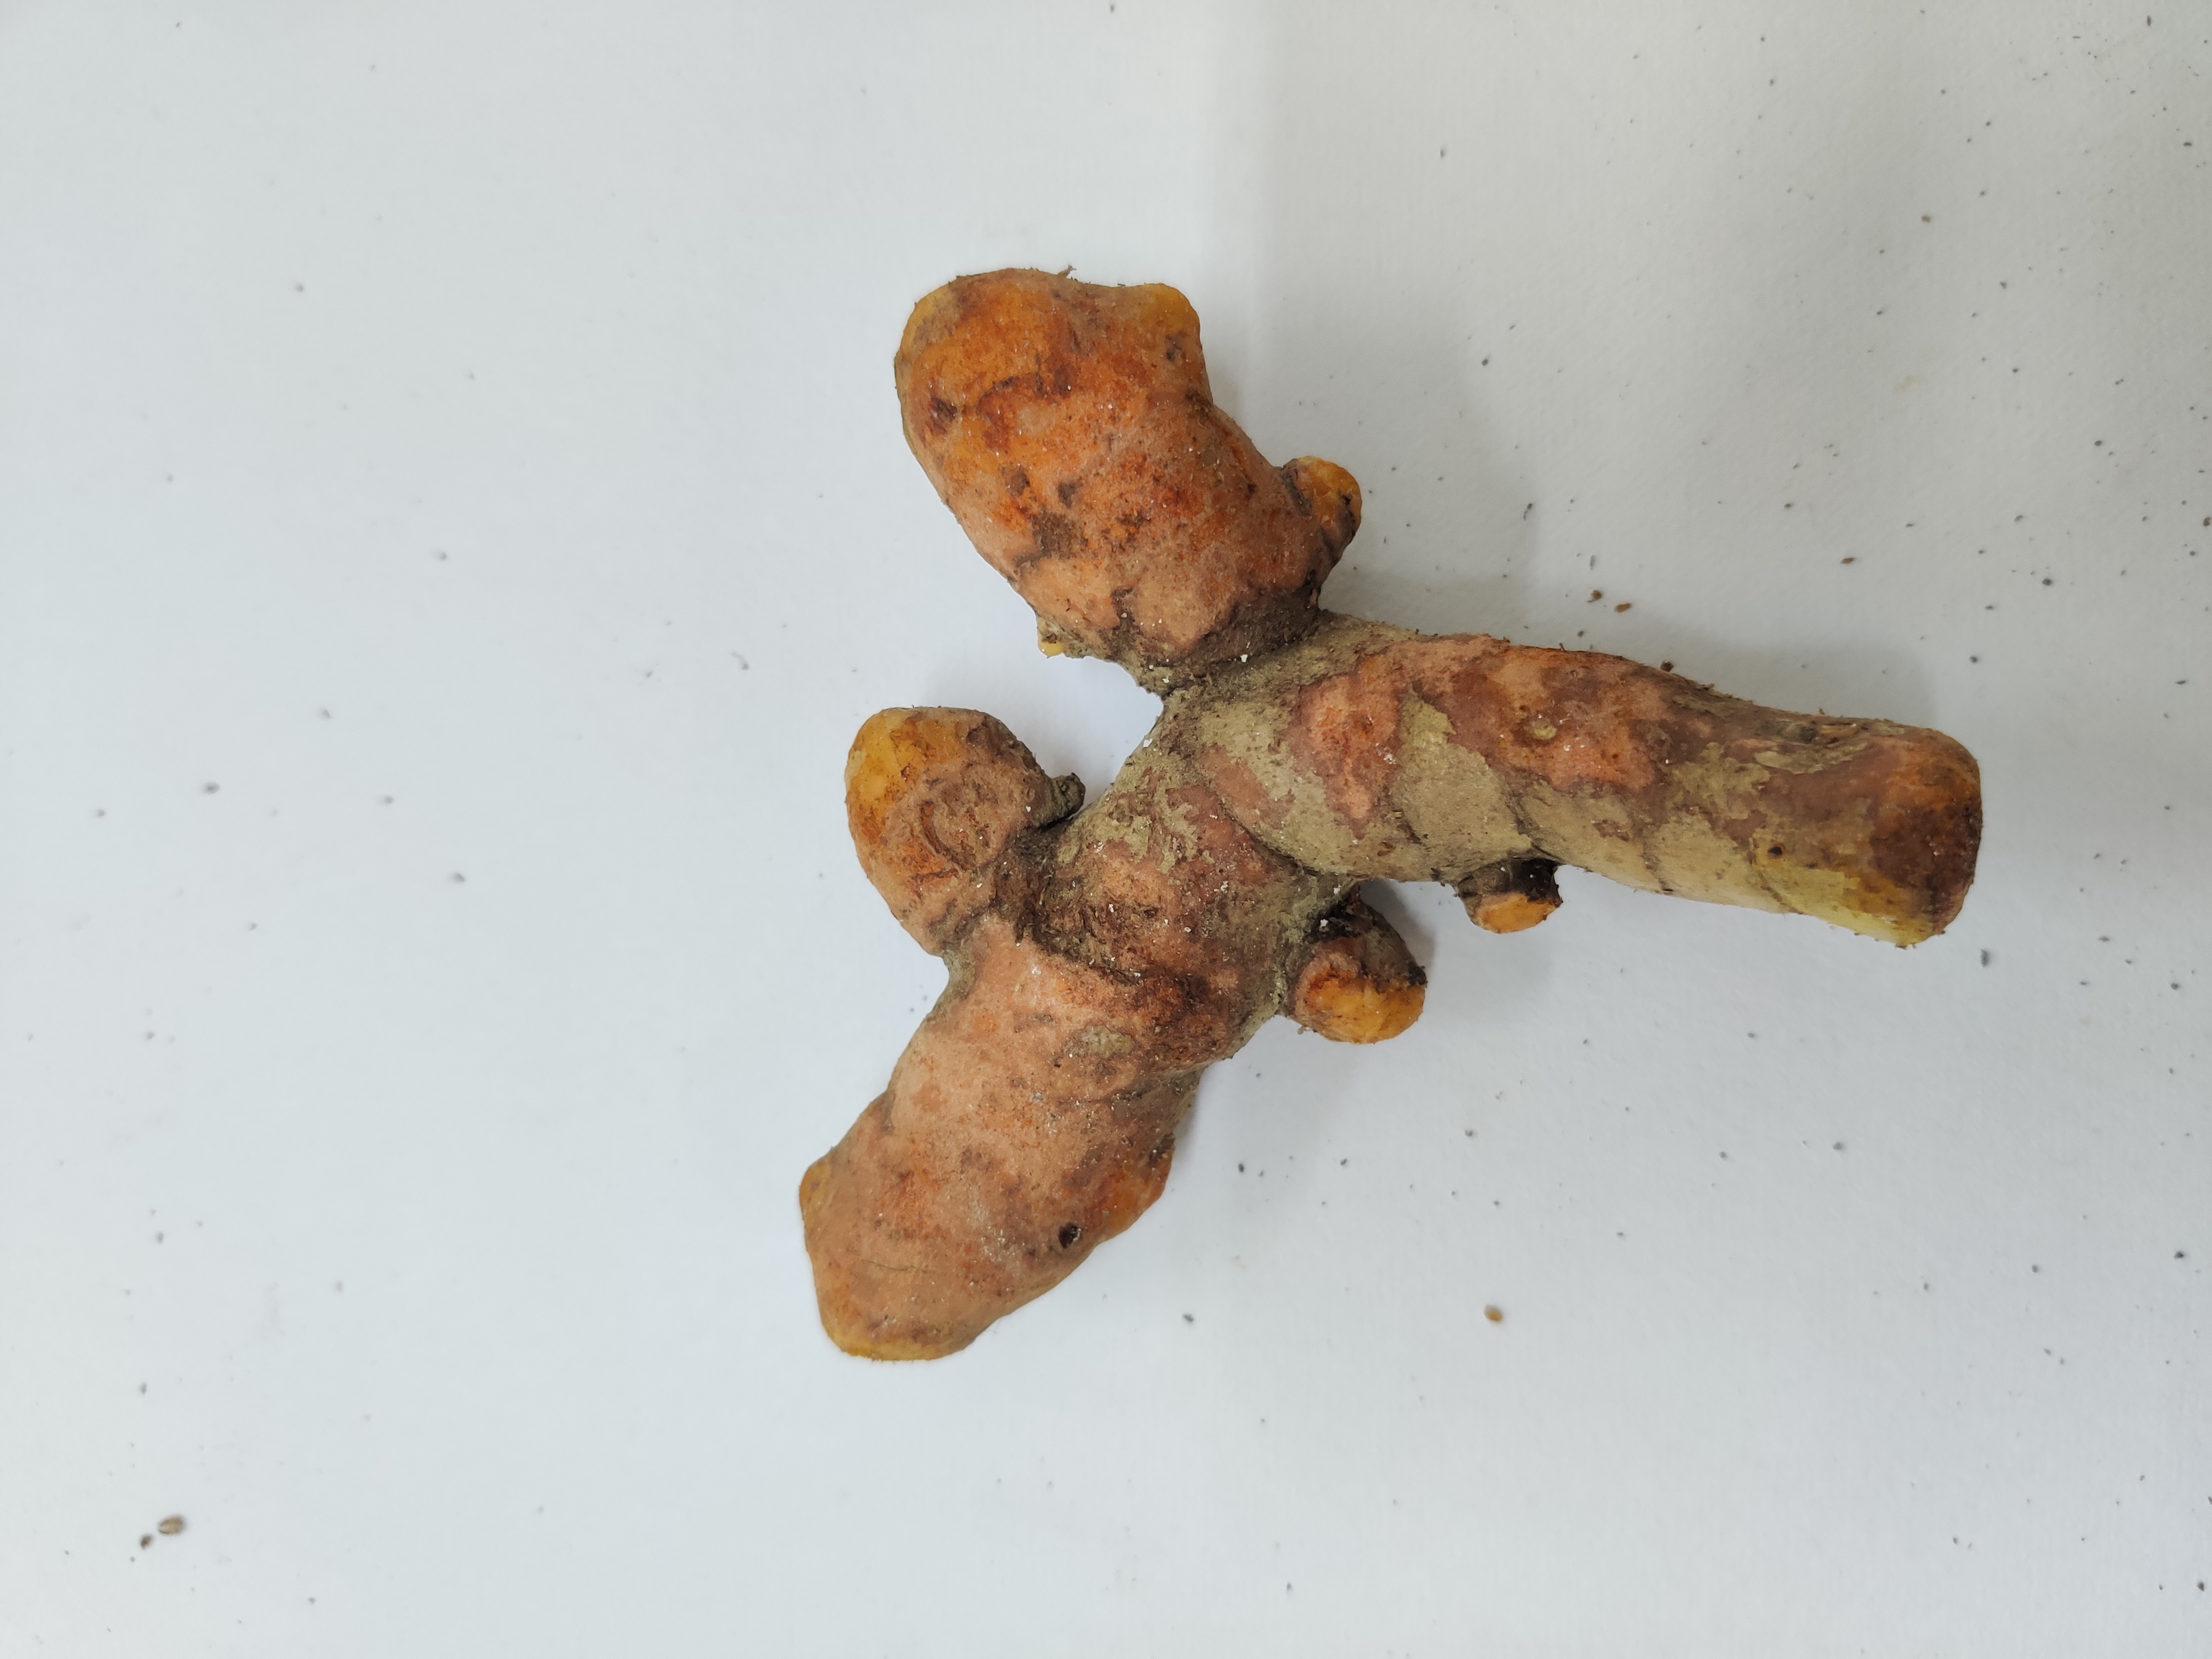
Crop: Turmeric
Condition: Fresh